Théophile de Bock

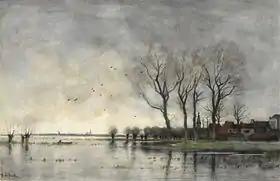
A town on the river Vecht

Born in The Hague, De Bock started out as a clerk for the Dutch Railway Company, but then turned to painting full-time, when the work interfered with his drawing. He trained in The Hague under the landscape painters J.W. van Borselen, J.H. Weissenbruch and Jacob Maris. He also spent time with Willem Maris and probably was one of his students as well.